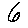
Label: 6